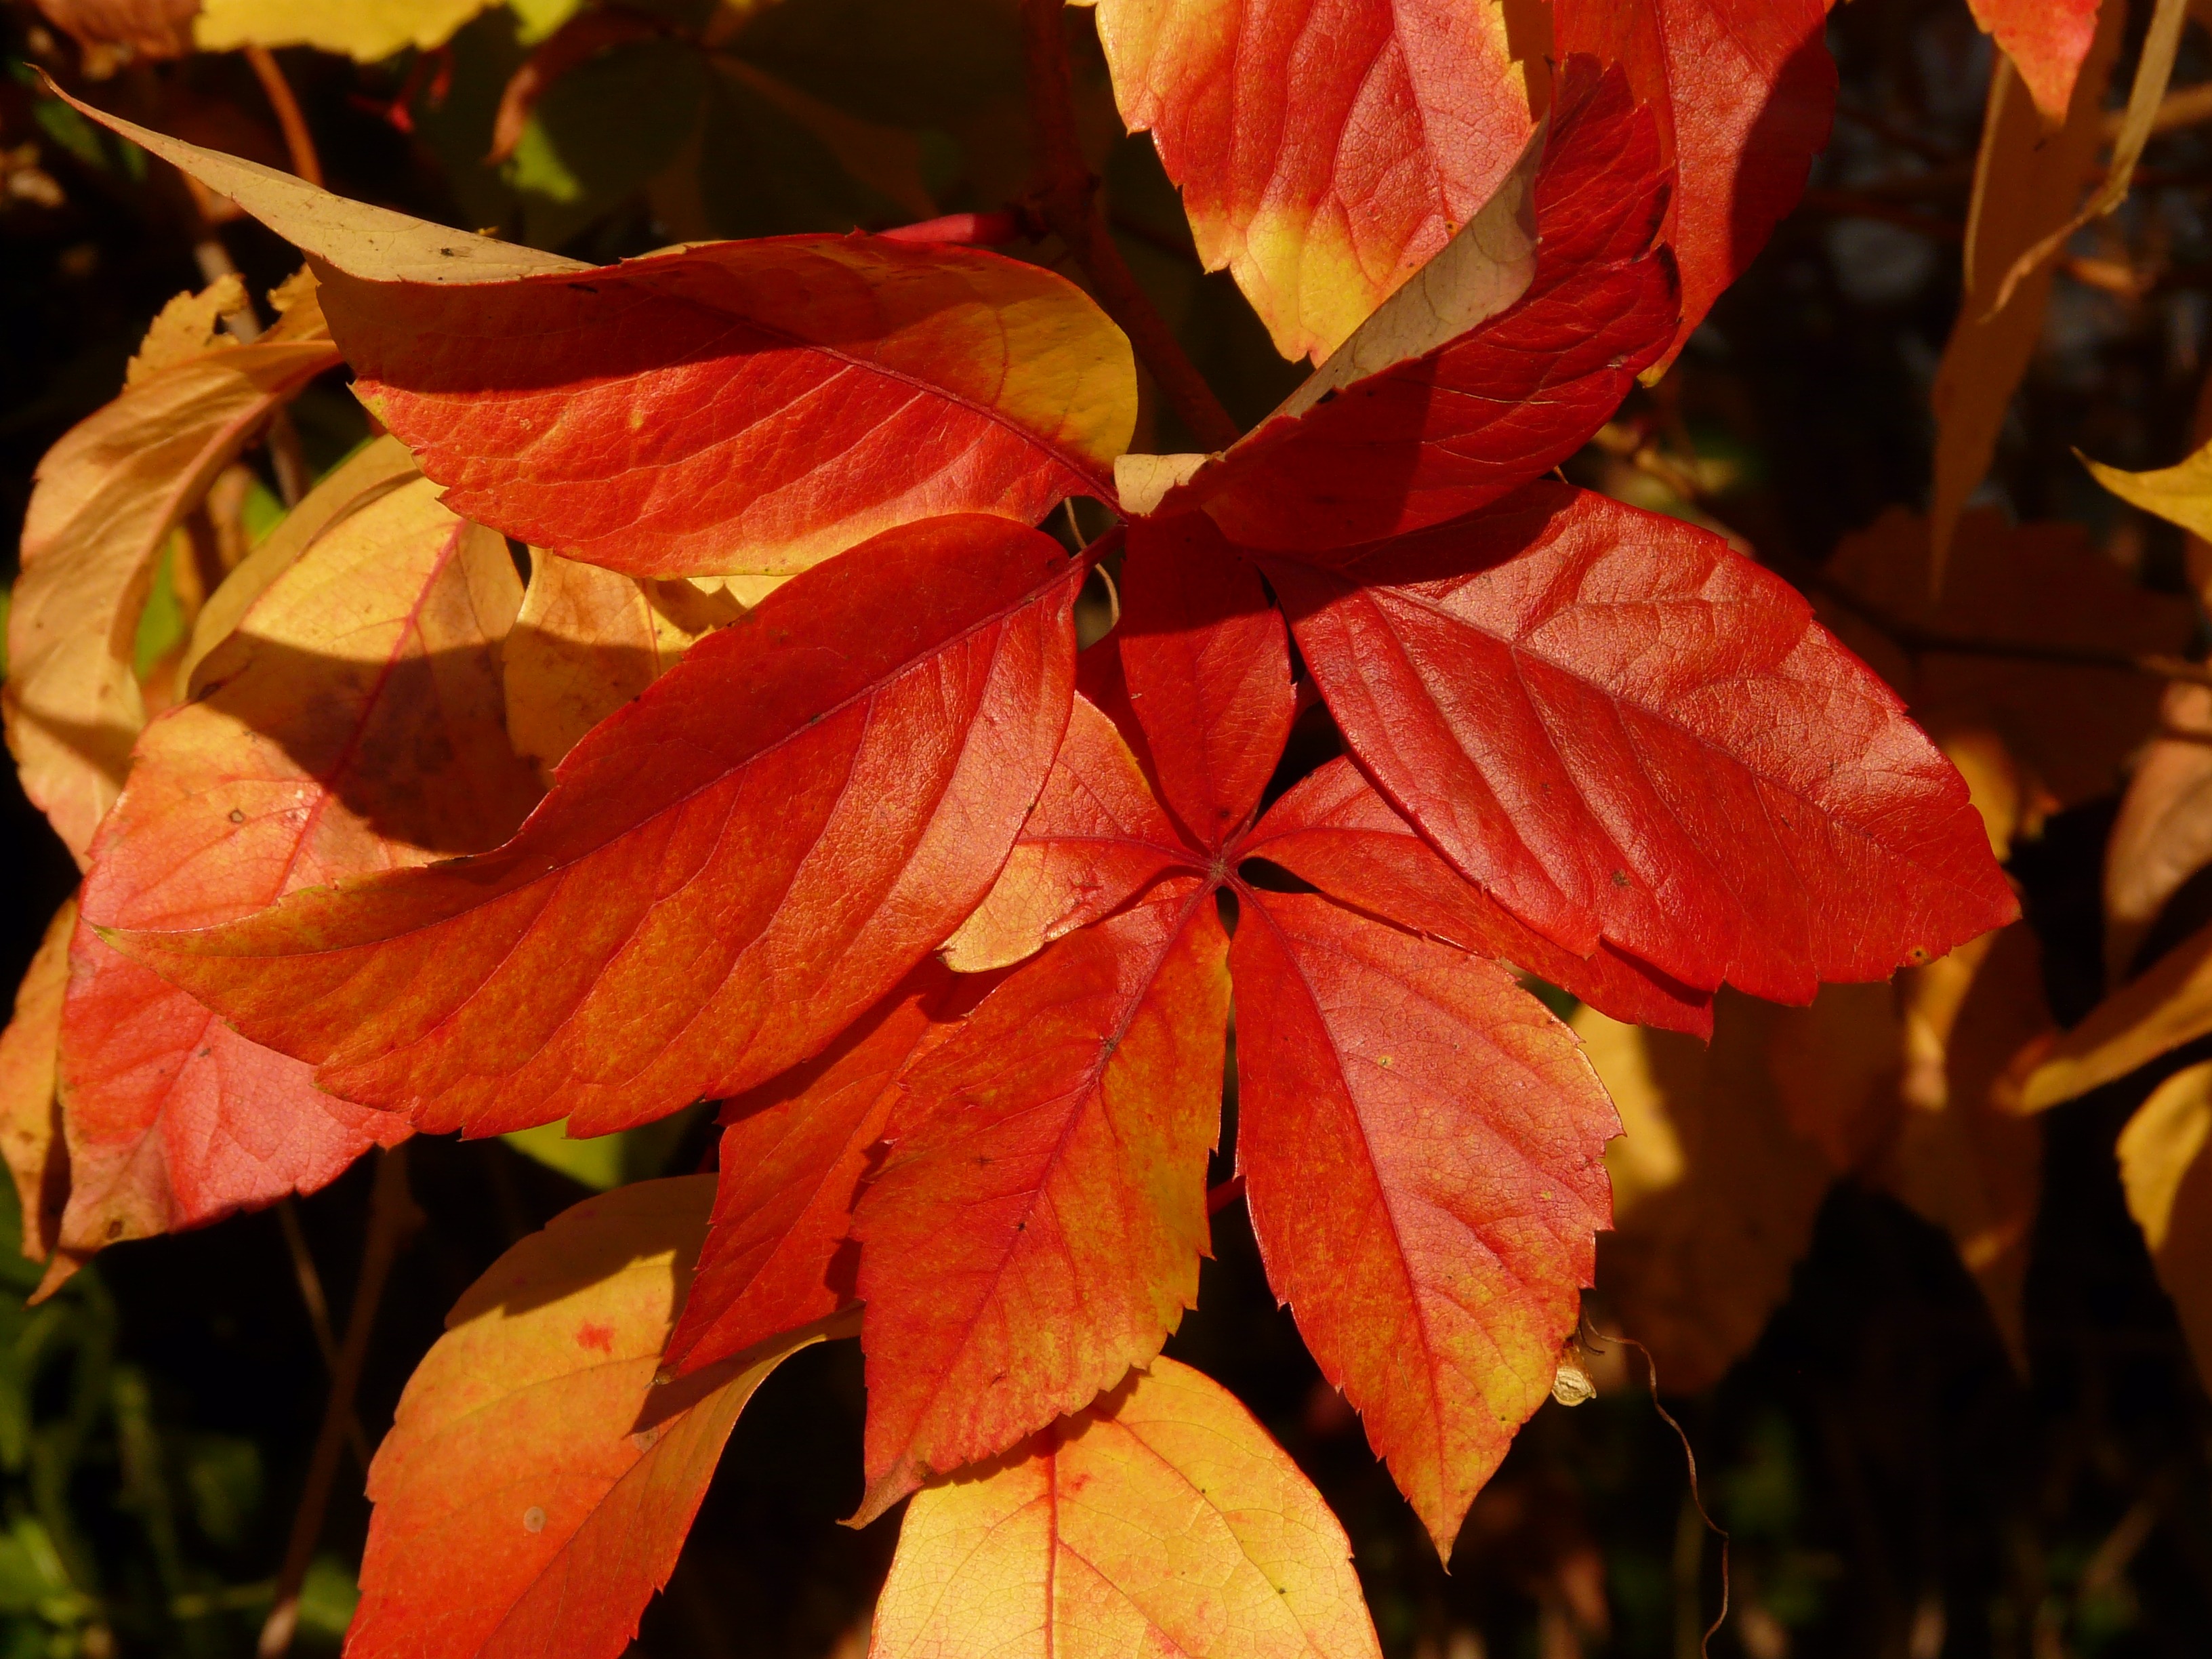
tree, branch, plant, vine, wine, leaf, flower, petal, wild, red, color, autumn, climber, flora, season, maple tree, maple leaf, emerge, leaves, vines, shrub, fall foliage, autumn colours, wine partner, entwine, flowering plant, vitis, grape crop, facade green, rank growths, whip vine, woody plant, land plant, vinifera